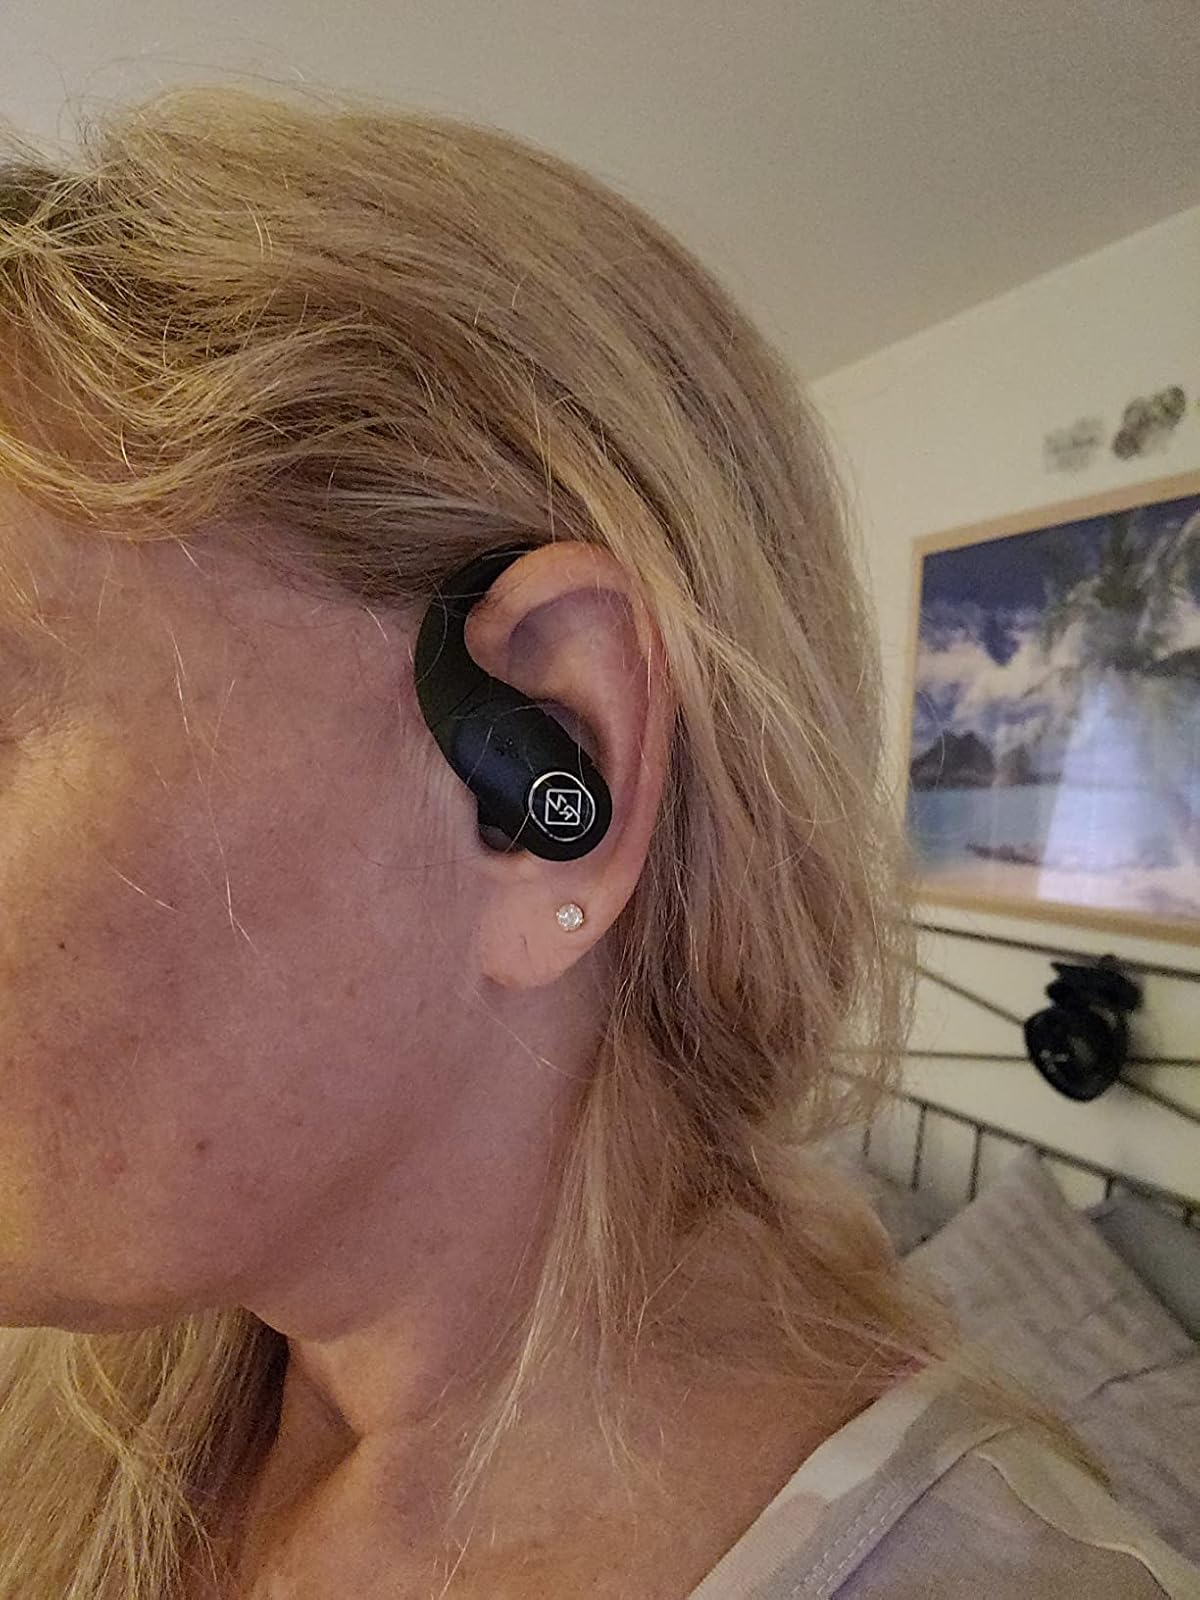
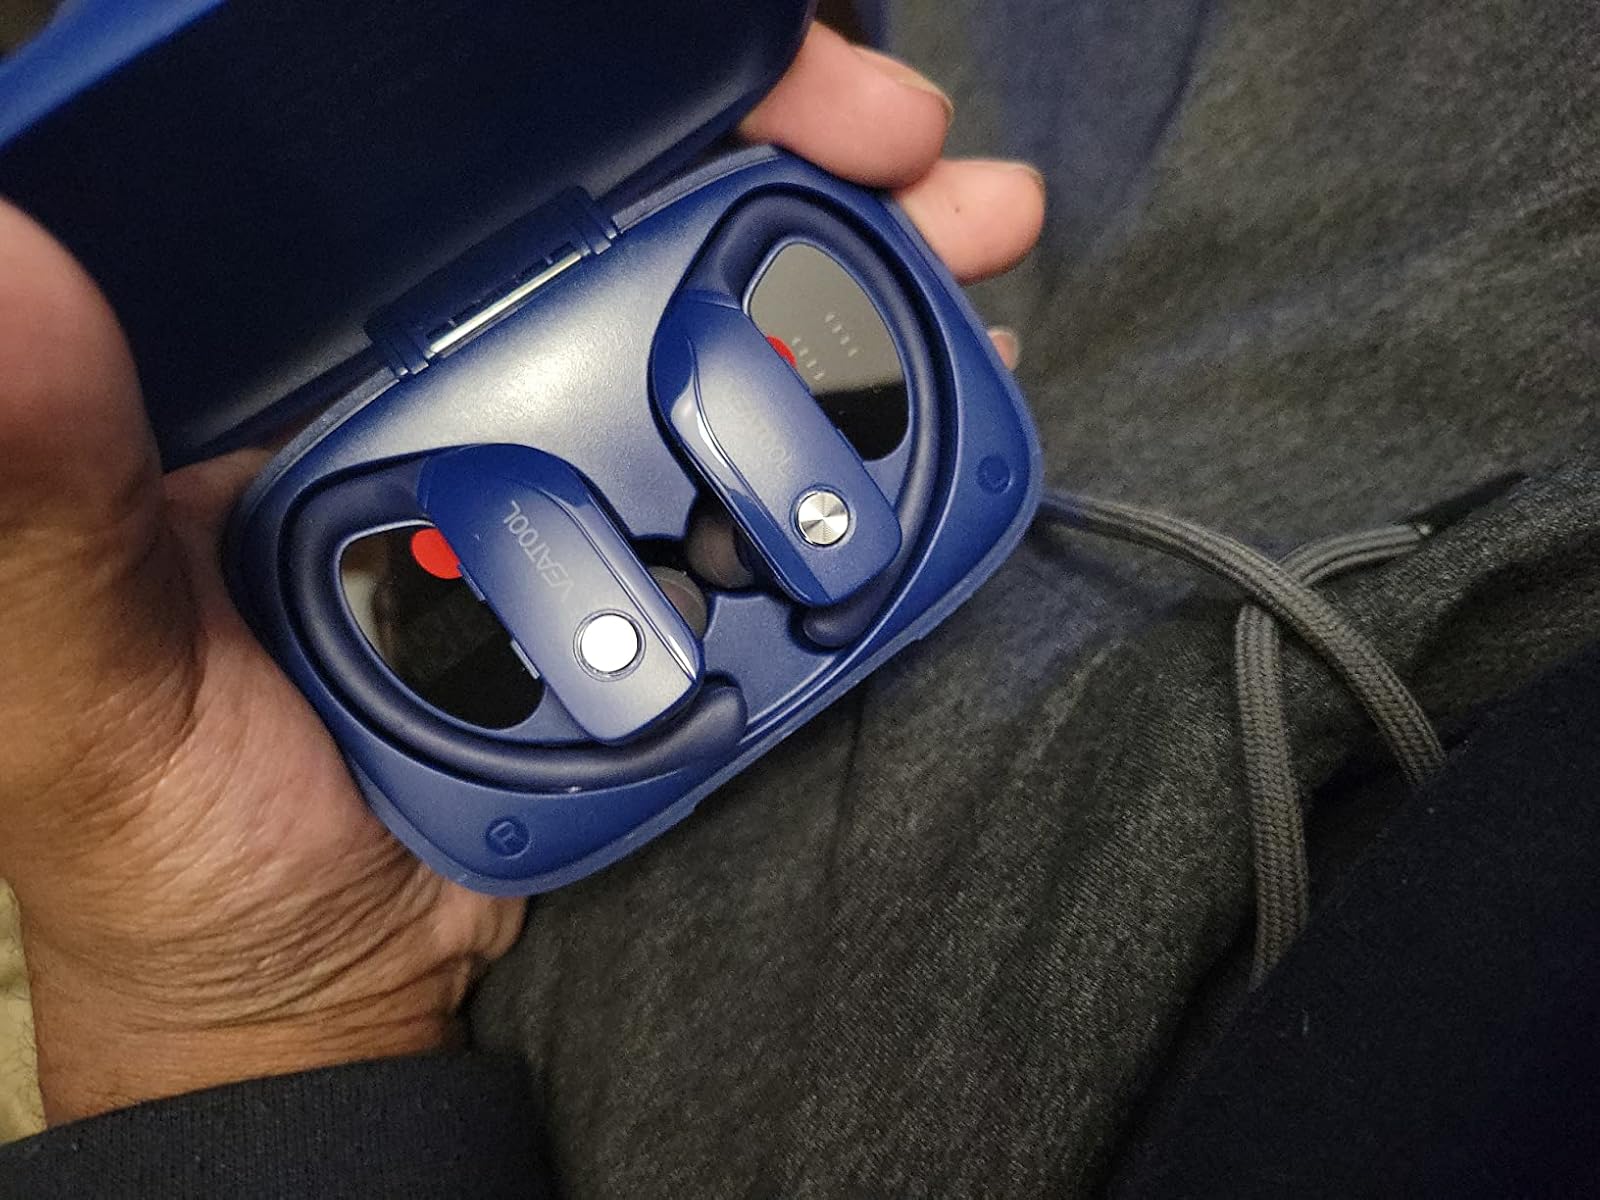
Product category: earbuds
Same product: no